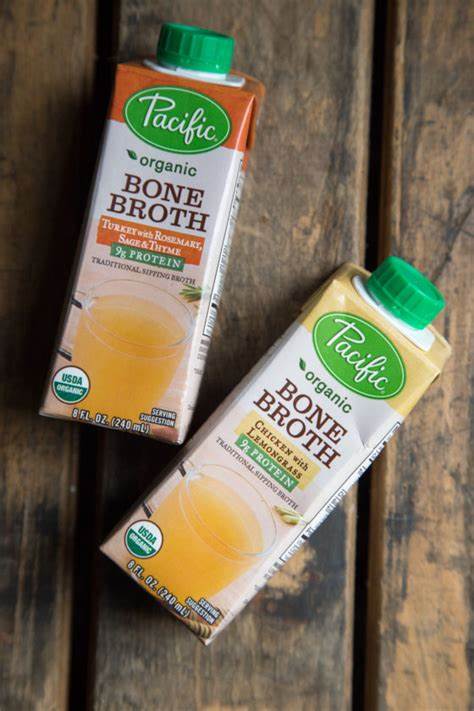
Label: cardboard